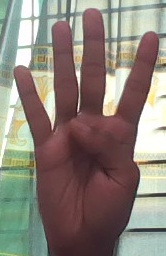
ASL sign: 4